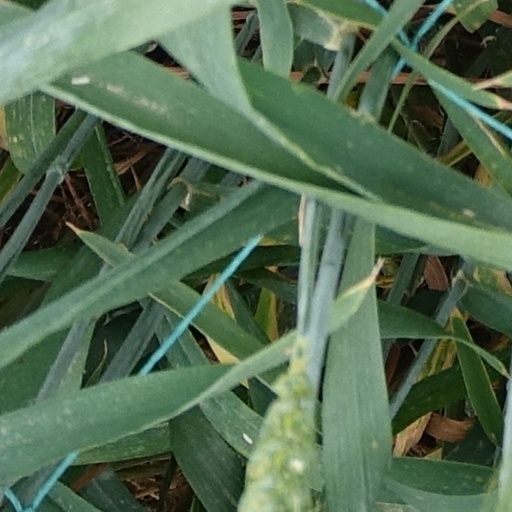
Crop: wheat